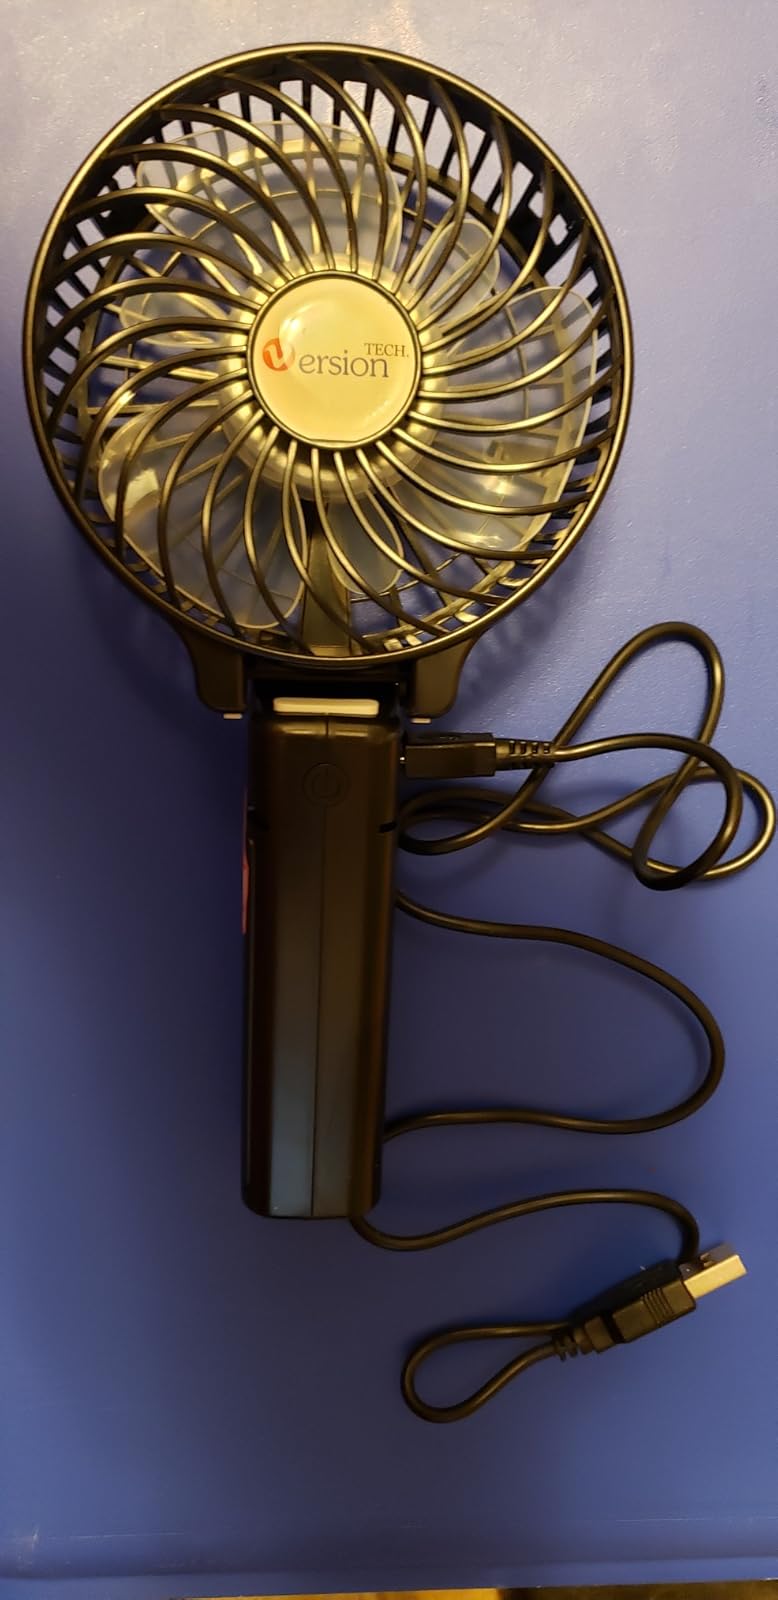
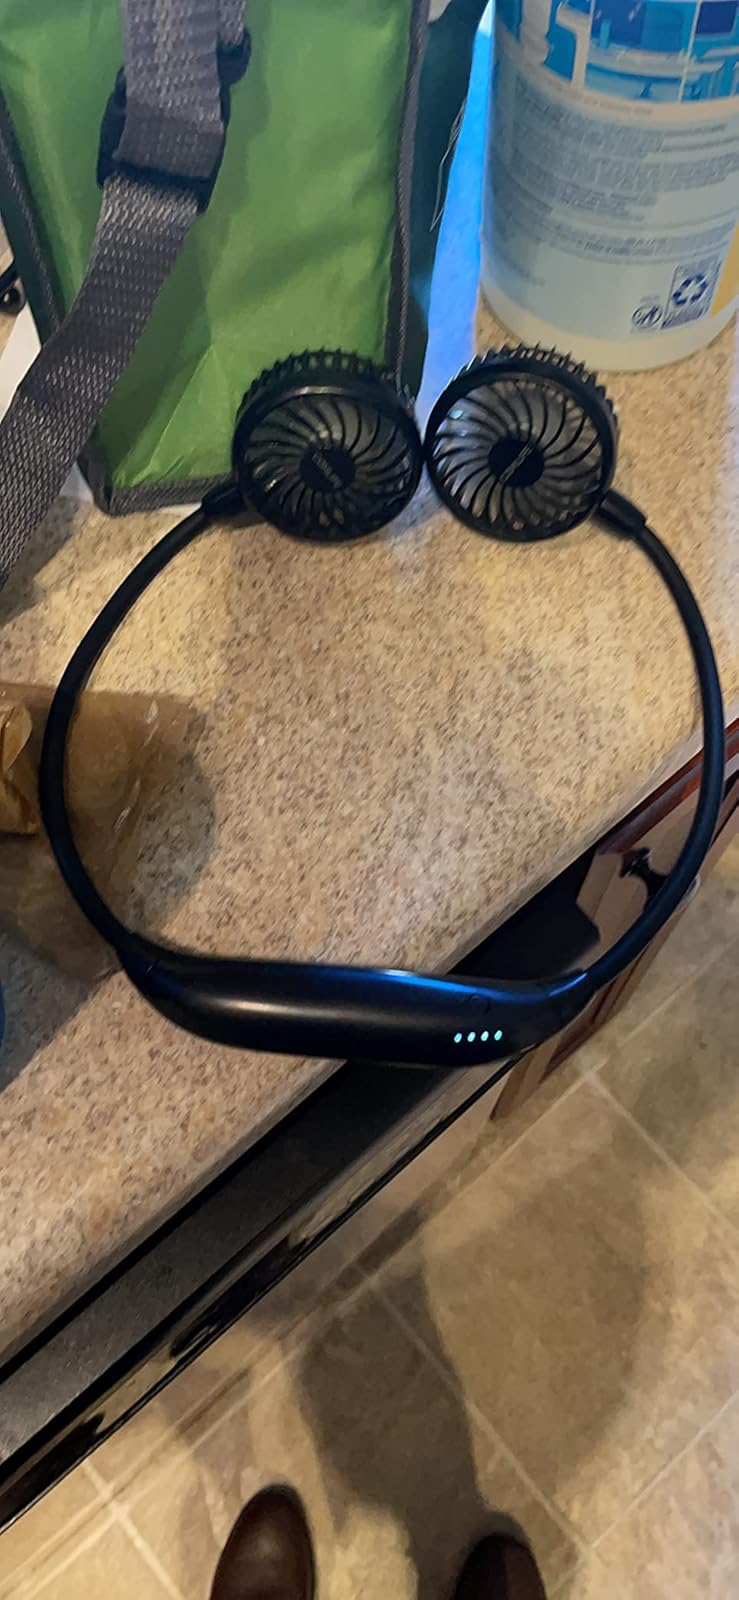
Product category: fan
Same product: no